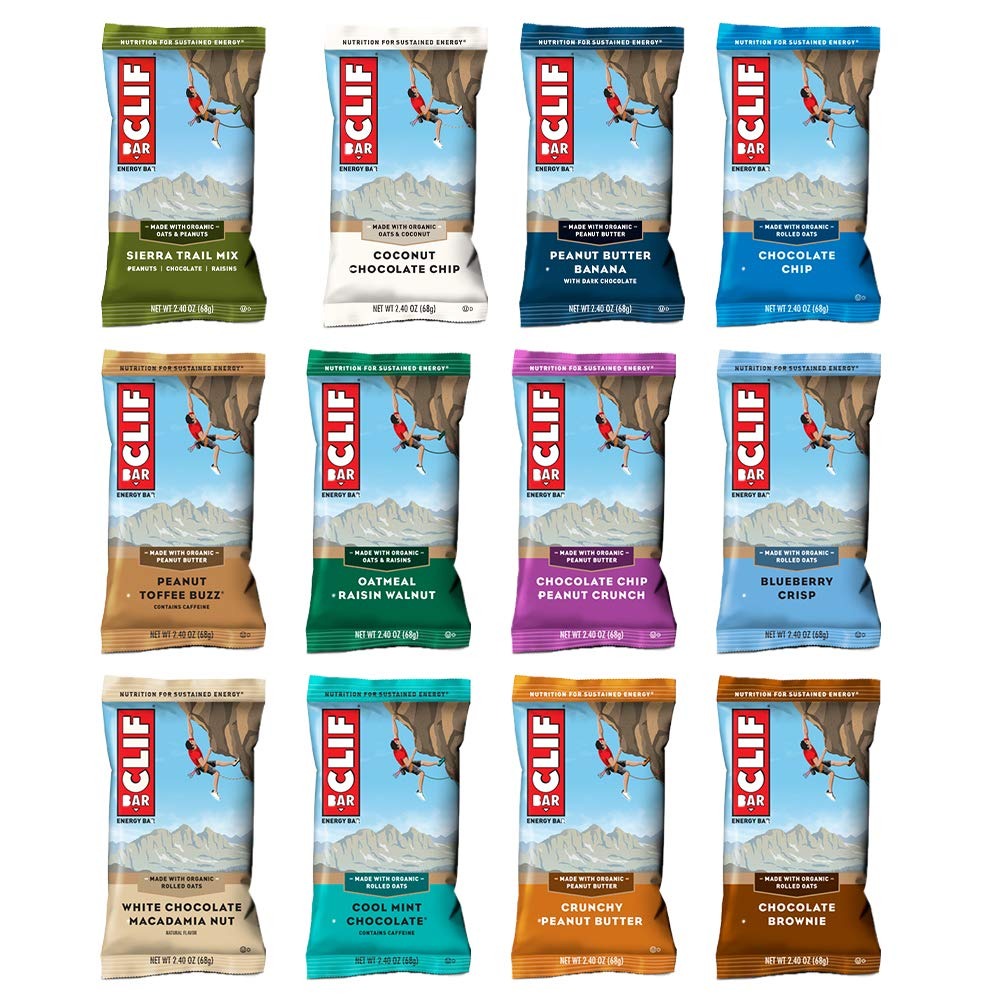
Item Name: CLIF BARS - Energy Bars - 12 Flavor Variety Pack - Made with Organic Oats - Plant Based Food - Vegetarian - Kosher (2.4 Ounce Protein Bars, 12 Count)
Value: 28.8
Unit: Ounce

Price: 2.29